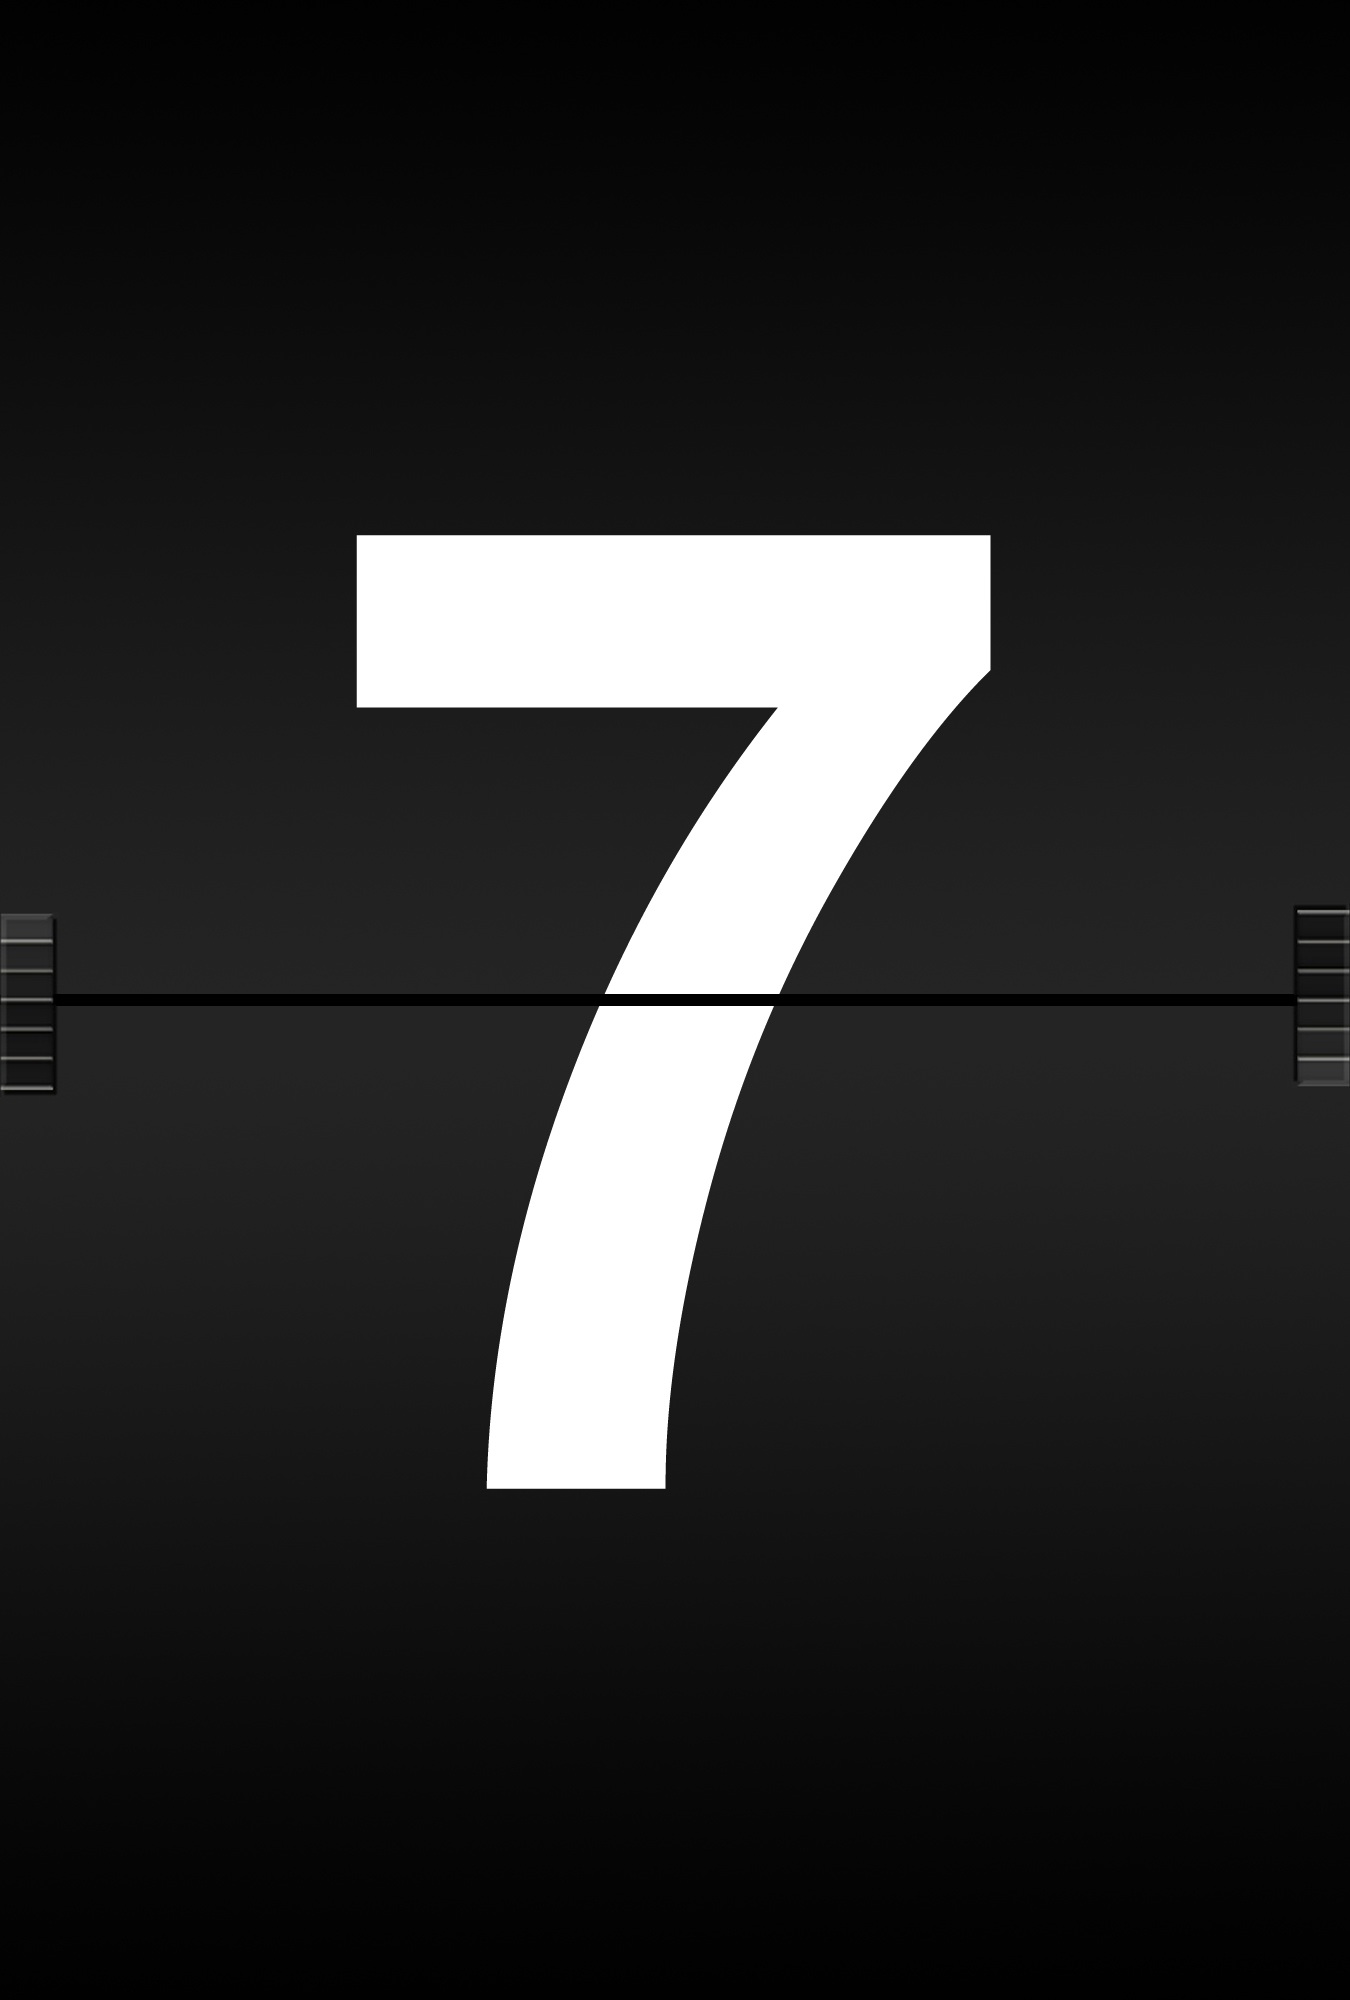
board, number, ad, airport, line, alphabet, communication, brand, font, literacy, logo, text, school, letters, information, railway station, leave, 7, seven, symbols, scoreboard, abc, timeline, screenshot, language, computer wallpaper, journal font